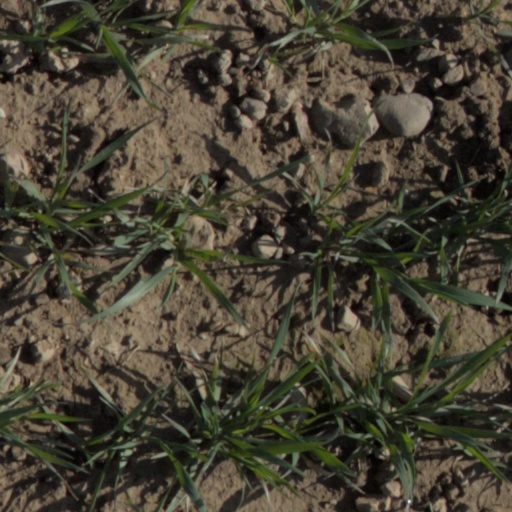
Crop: wheat